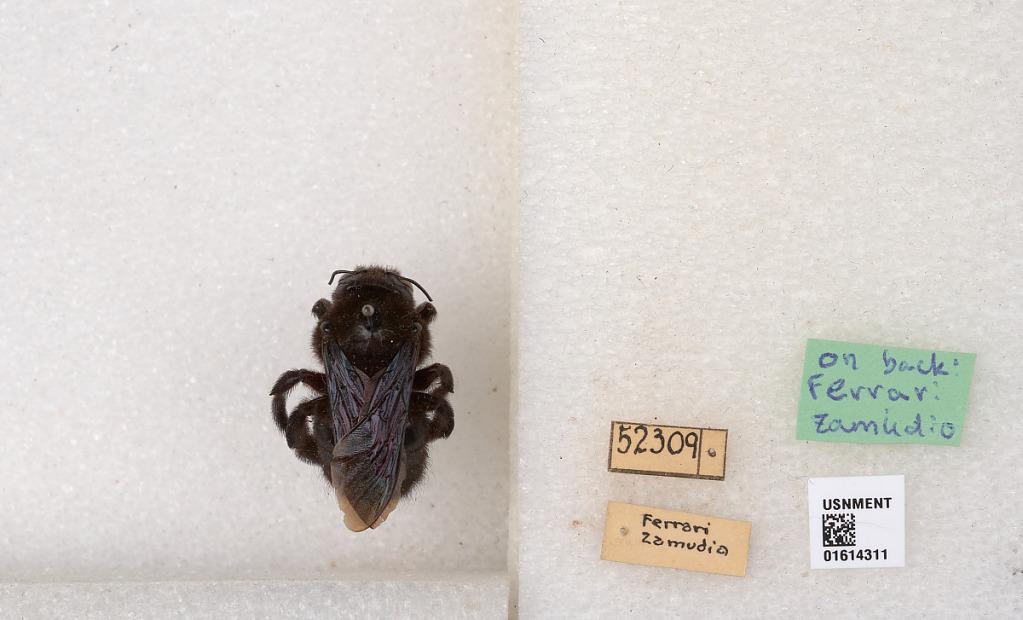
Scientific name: Xylocopa (Neoxylocopa) mendozana Enderlein
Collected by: F. Woytkowski